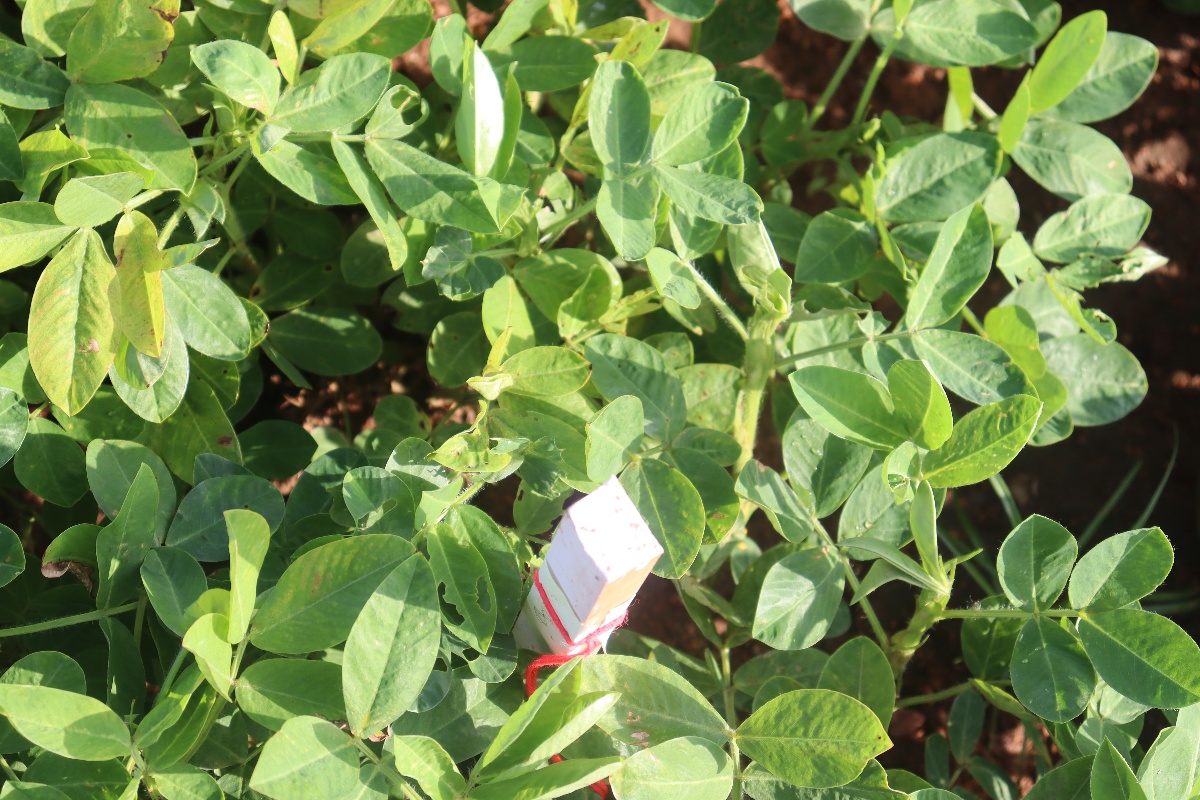
Label: early_leaf_spot